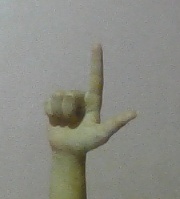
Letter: laam